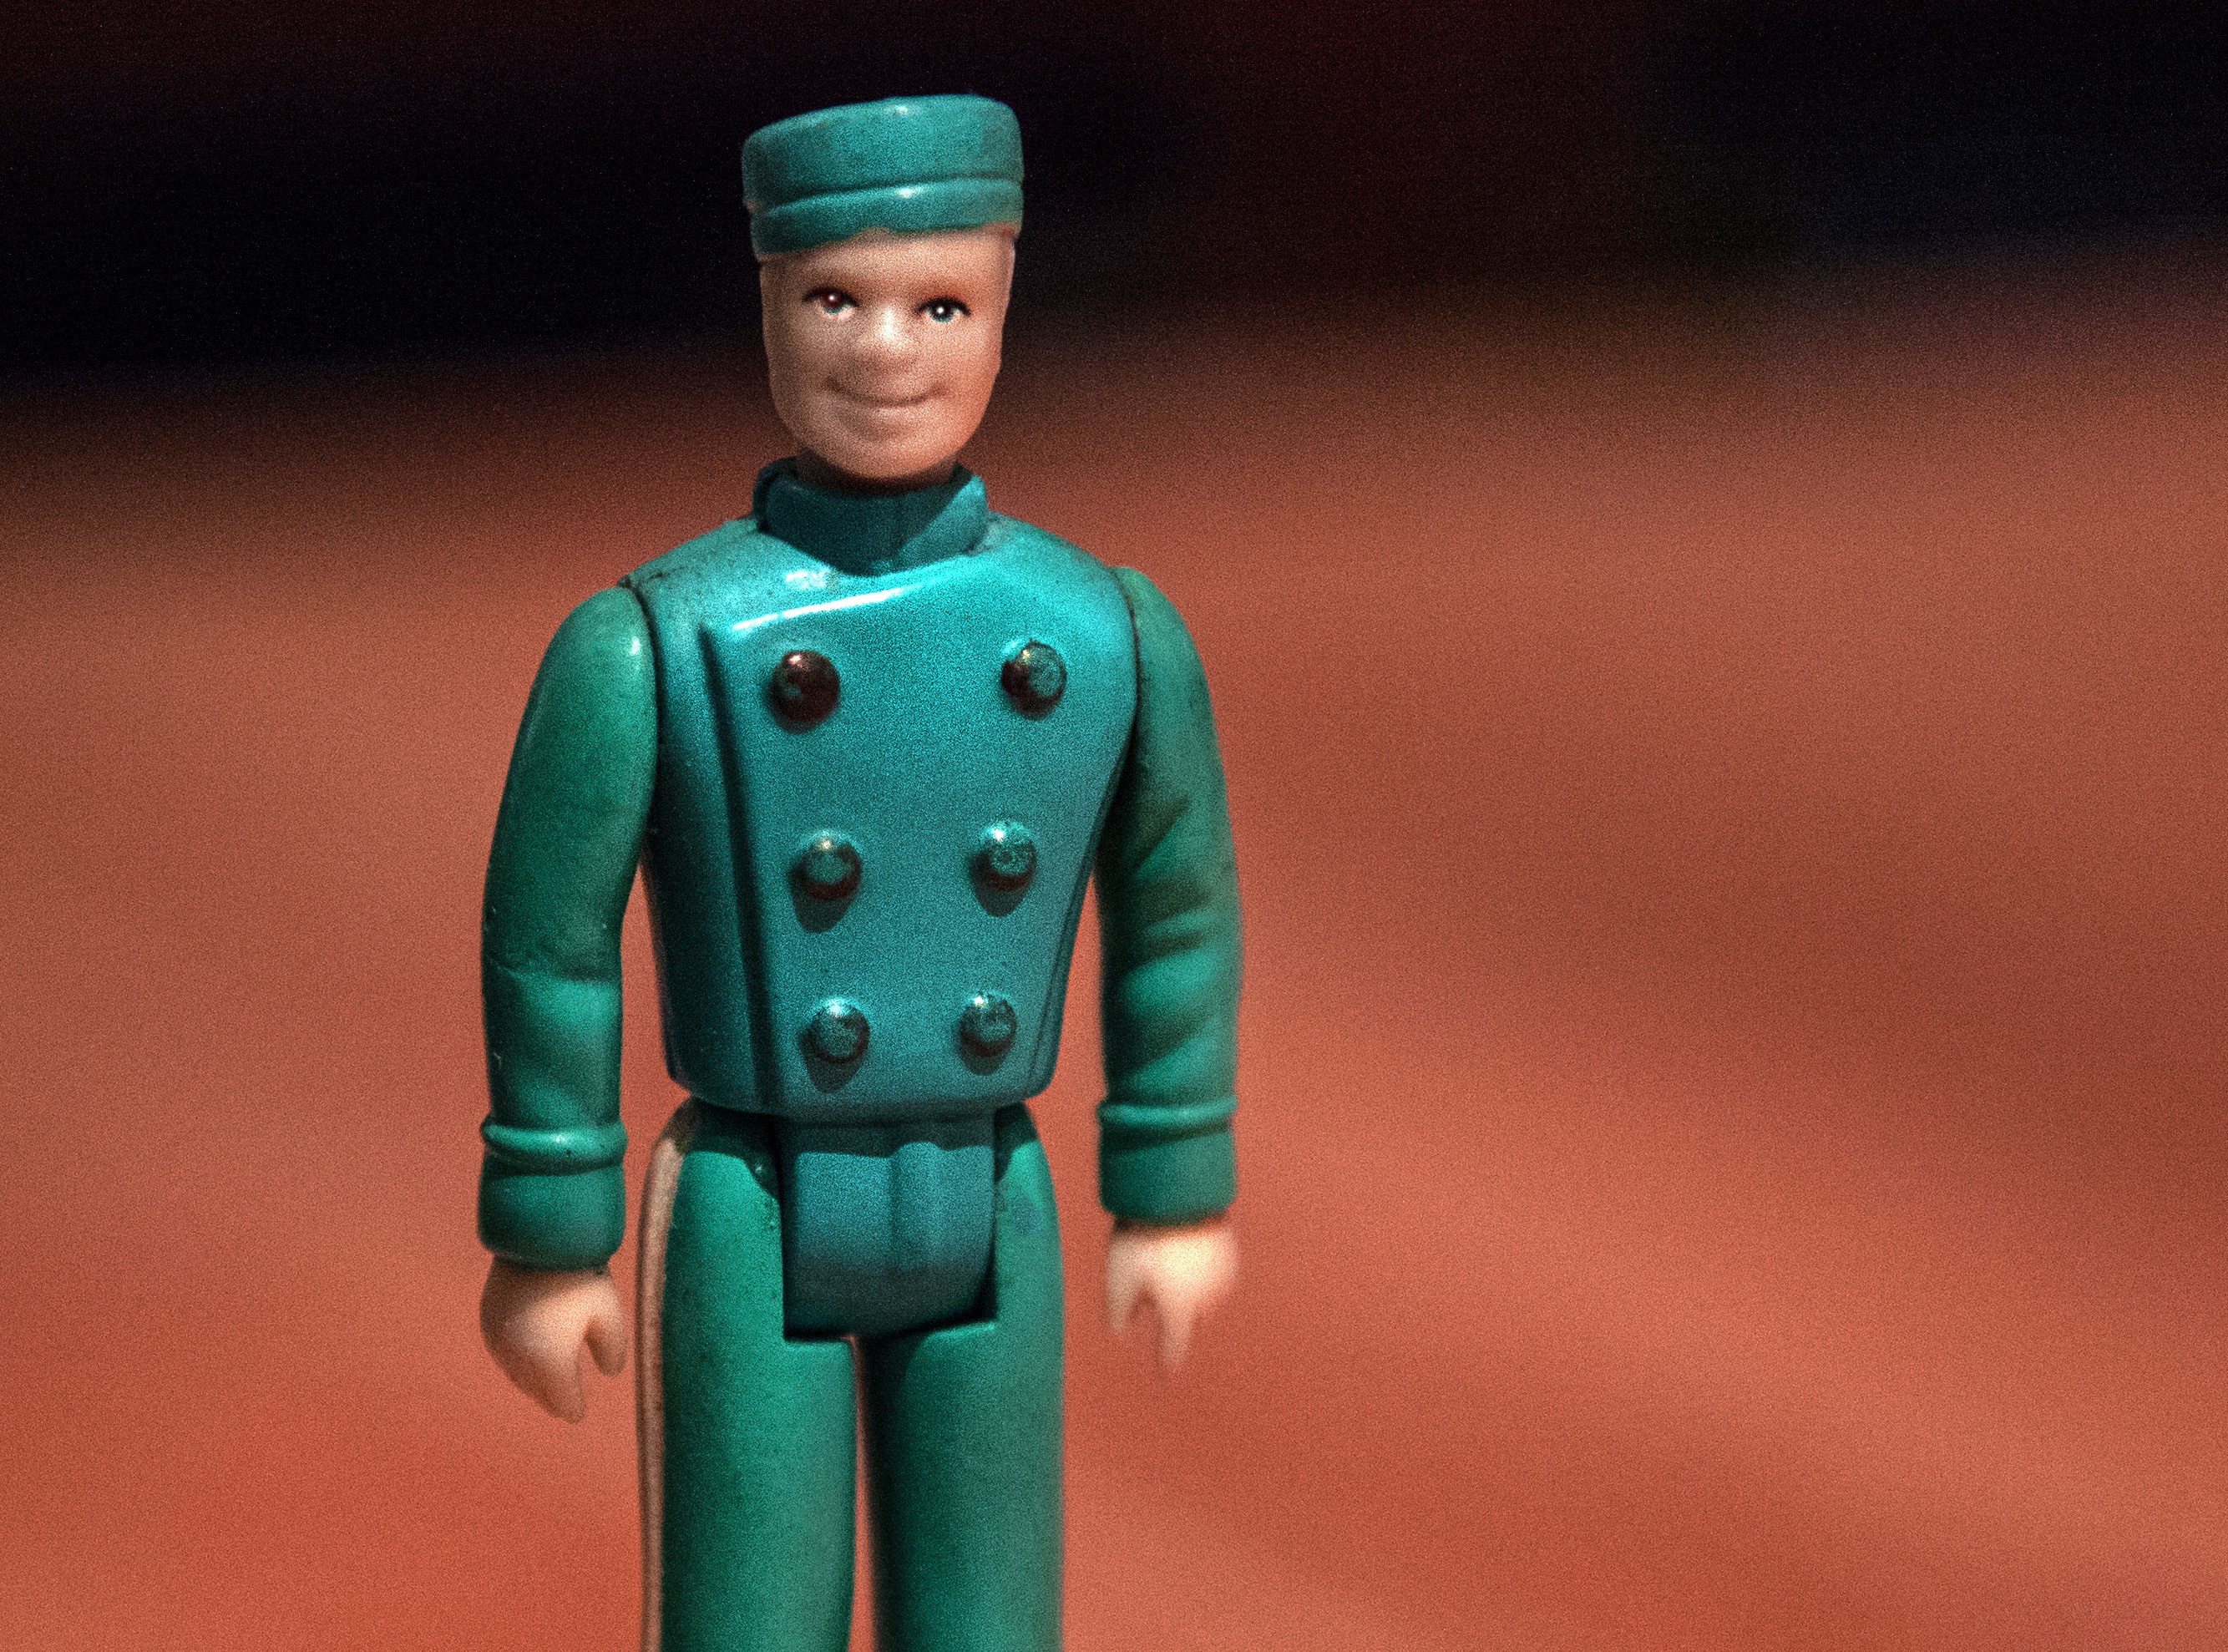
toy, smile, 2014, figurine, creepy, robot, action figure, 365, superhero, 3652014, 365the2014edition, uncanny, unease, dasunheimliche, fictional character